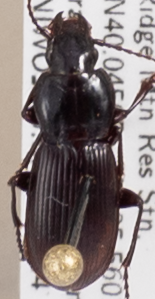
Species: Pterostichus restrictus
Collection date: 2018-08-14
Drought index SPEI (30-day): -0.8
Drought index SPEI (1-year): -1.034
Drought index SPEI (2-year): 0.24